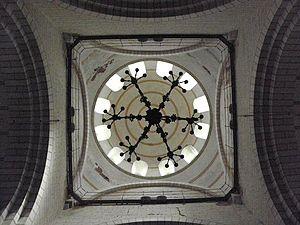
Coupole de l'église Saint-Étienne de Val-d'Izé (35).
L'église Saint-Étienne de style néo-roman et néo-byzantin située à Val-d'Izé, dans le département français d'Ille-et-Vilaine.
Val-d'Izé est une commune française située dans le département d'Ille-et-Vilaine en région Bretagne, peuplée de 2 590 habitants.